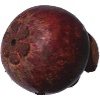
Label: mangostan